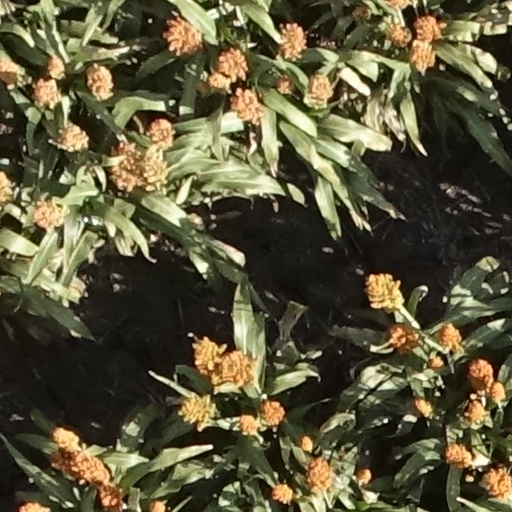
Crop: sorghum